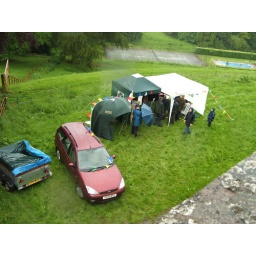
A view from the car park of several members hiding under plastic tents at Belvoir Castle.